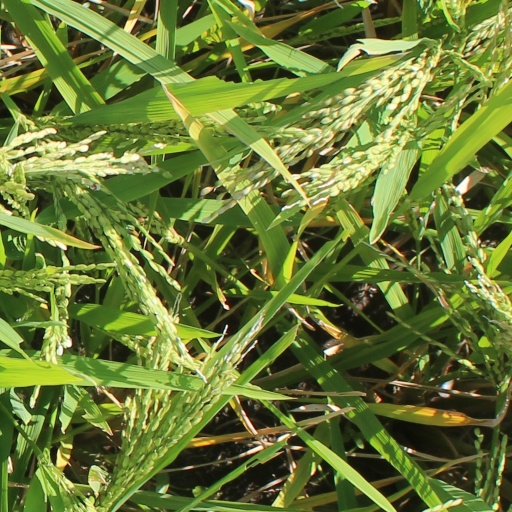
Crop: rice